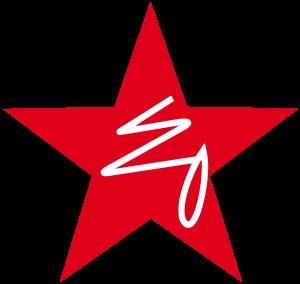
La Nouvelle majorité pour le Chili est une coalition électorale chilienne de gauche organisée pour les élections parlementaires de 2009 ainsi que la présidentielle de 2009-2010, composée en particulier du Parti écologiste et du Parti humaniste, qui faisait anciennement partie de Juntos Podemos avec le Parti communiste. La Nouvelle majorité a soutenu la candidature à la présidentielle de l'ex-député socialiste Marco Enríquez-Ominami, qui est arrivé troisième au premier tour avec un peu plus de 20 % des voix. Elle a obtenu un peu moins de 5 % aux élections parlementaires, ce qui ne lui donna droit à aucun siège.